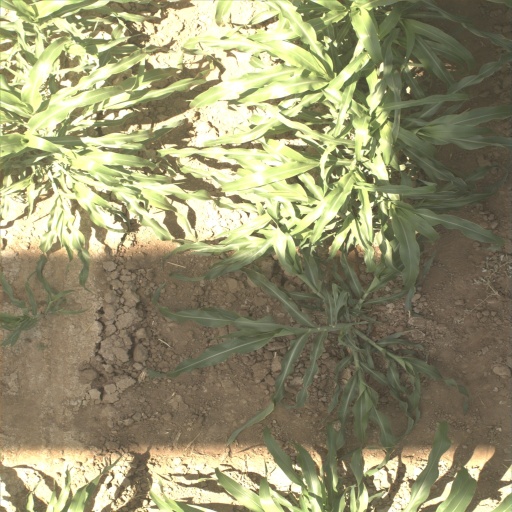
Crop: sorghum